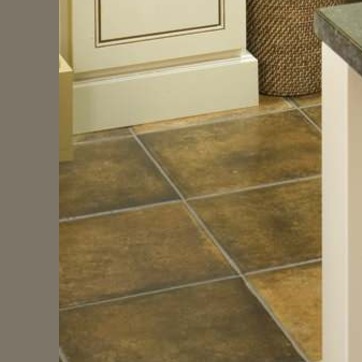
Material: tile